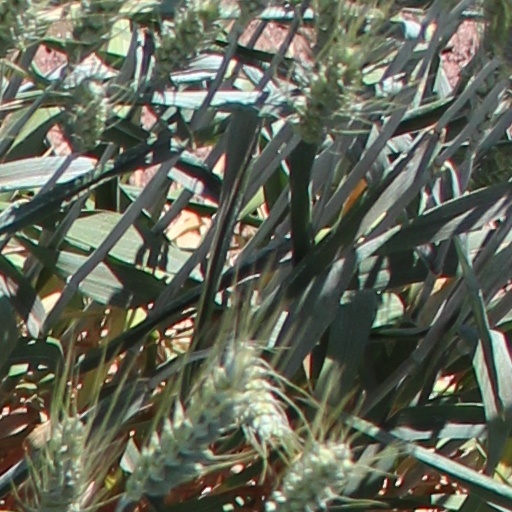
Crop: wheat